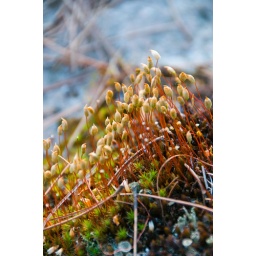
Moss, pine and rock ... a garden in miniature. Waiting for the sunset. May 2010, solo, Beth Lake, BWCA